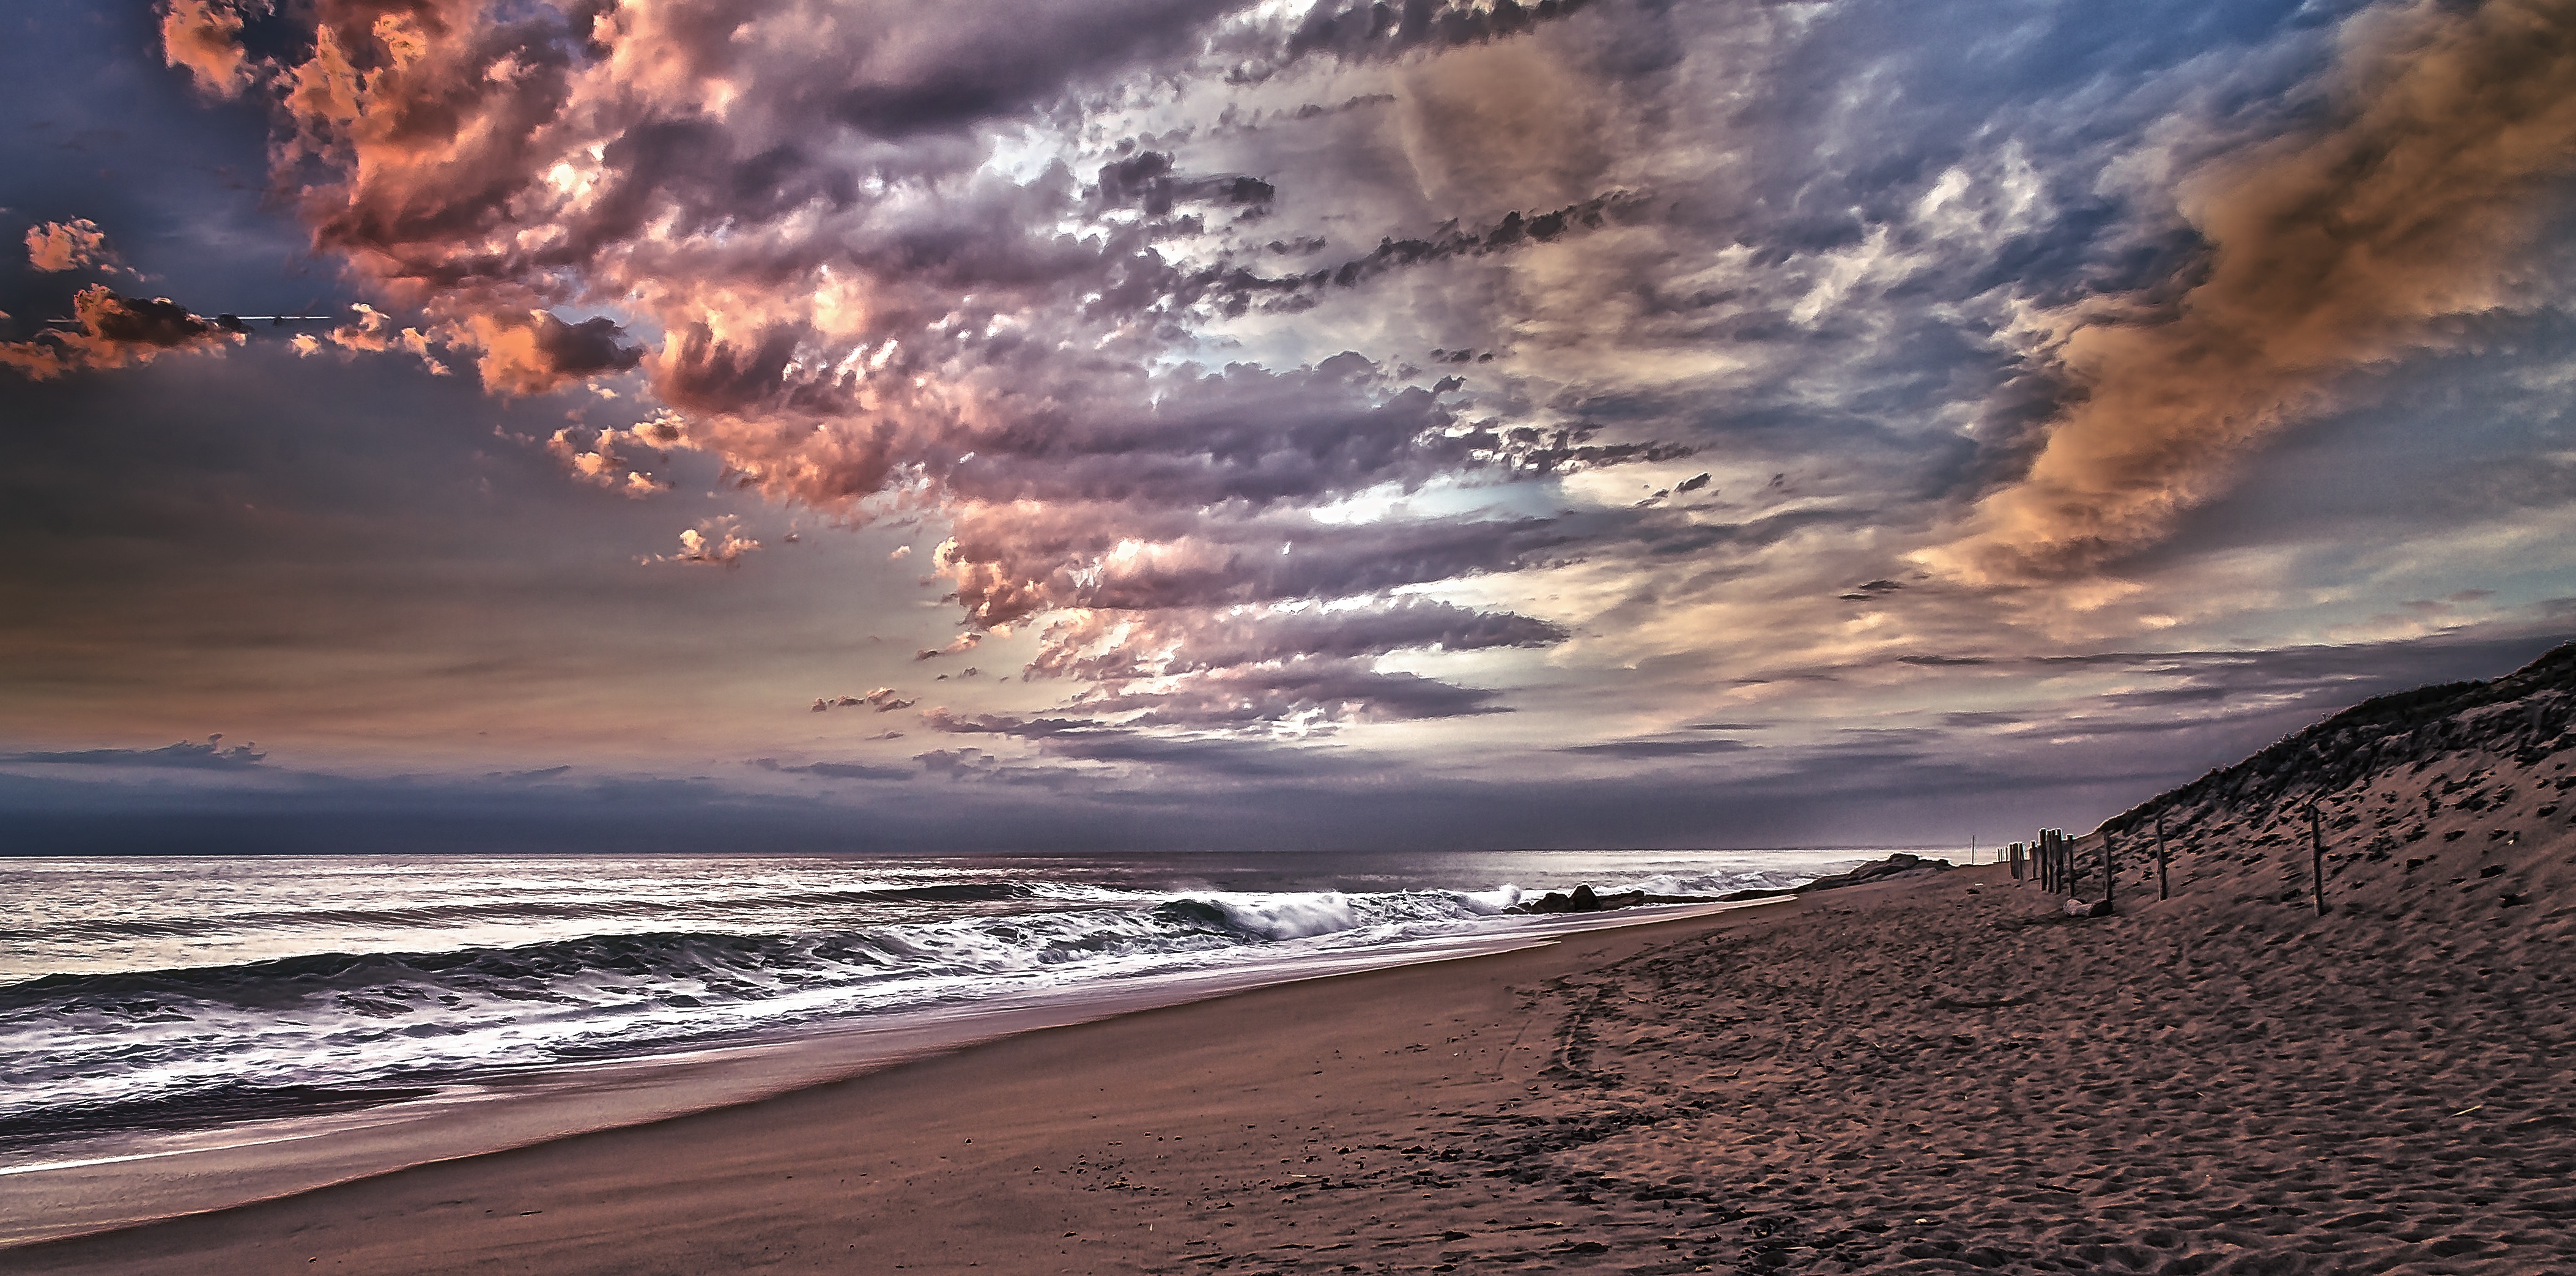
beach, sea, coast, sand, ocean, horizon, cloud, sky, sunrise, sunset, sunlight, morning, shore, wave, dawn, dusk, evening, bay, body of water, meteorological phenomenon, wind wave